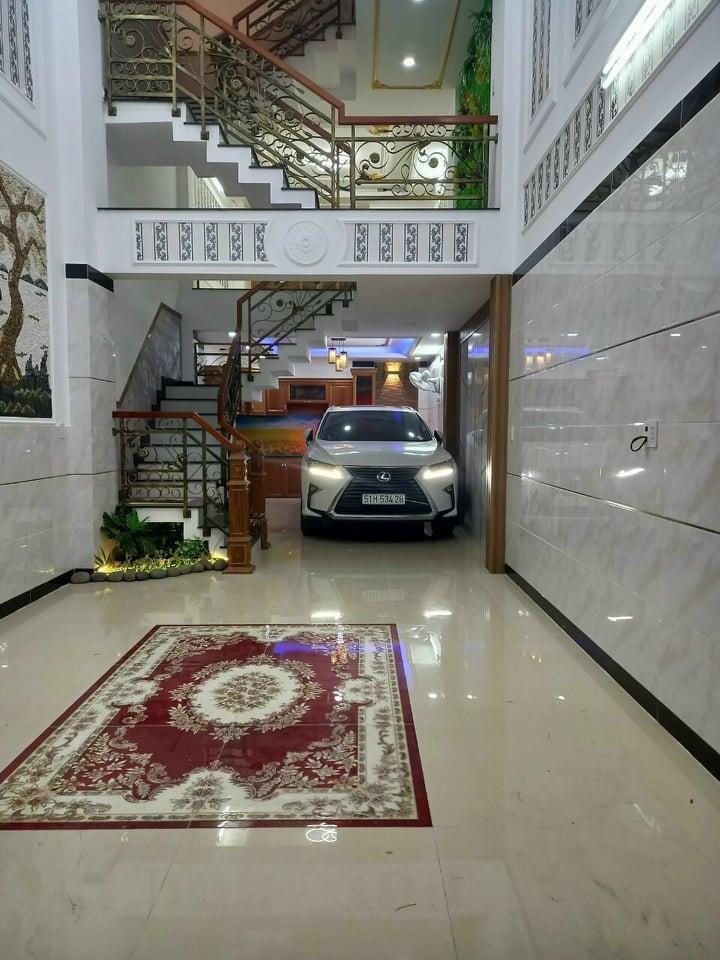
có một chiếc ô tô đỗ ở dưới chân cầu thang